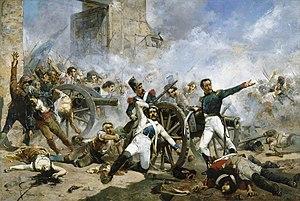
Pedro Velarde y Santillán est un militaire espagnol, connu pour sa participation au Soulèvement du Dos de Mayo de la Guerre d'indépendance espagnole.
La Défense du parc de artillerie de Montéléon pendant le soulèvement du 2 mai à Madrid est une huile sur toile de grandes dimensions de Joaquín Sorolla y Bastida. Le tableau est daté de 1884 et est actuellement conservé à la Bibliothèque Musée Víctor Balaguer de Villanueva i Geltrú à Barcelone.
Le soulèvement du Dos de Mayo de 1808 est le nom sous lequel on désigne la rébellion du peuple madrilène contre l'occupation de la ville par les Français, et qui s'étendit dans toute l'Espagne. Il marque le début de la guerre d'indépendance espagnole.